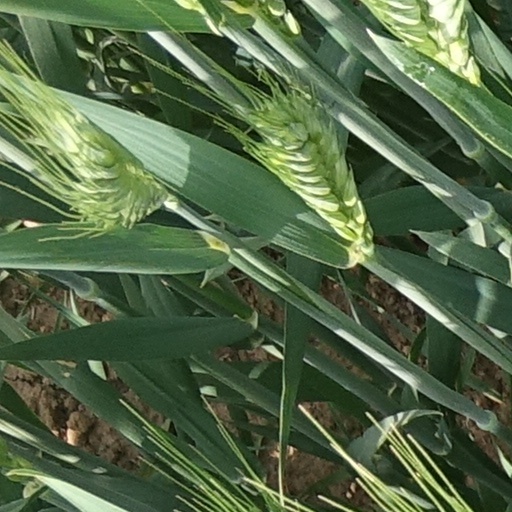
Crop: wheat